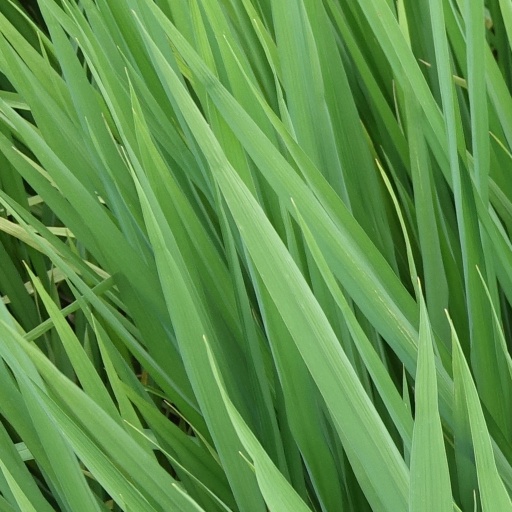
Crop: rice